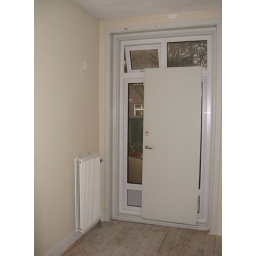
Door in window to accomodate the floor carpenters.